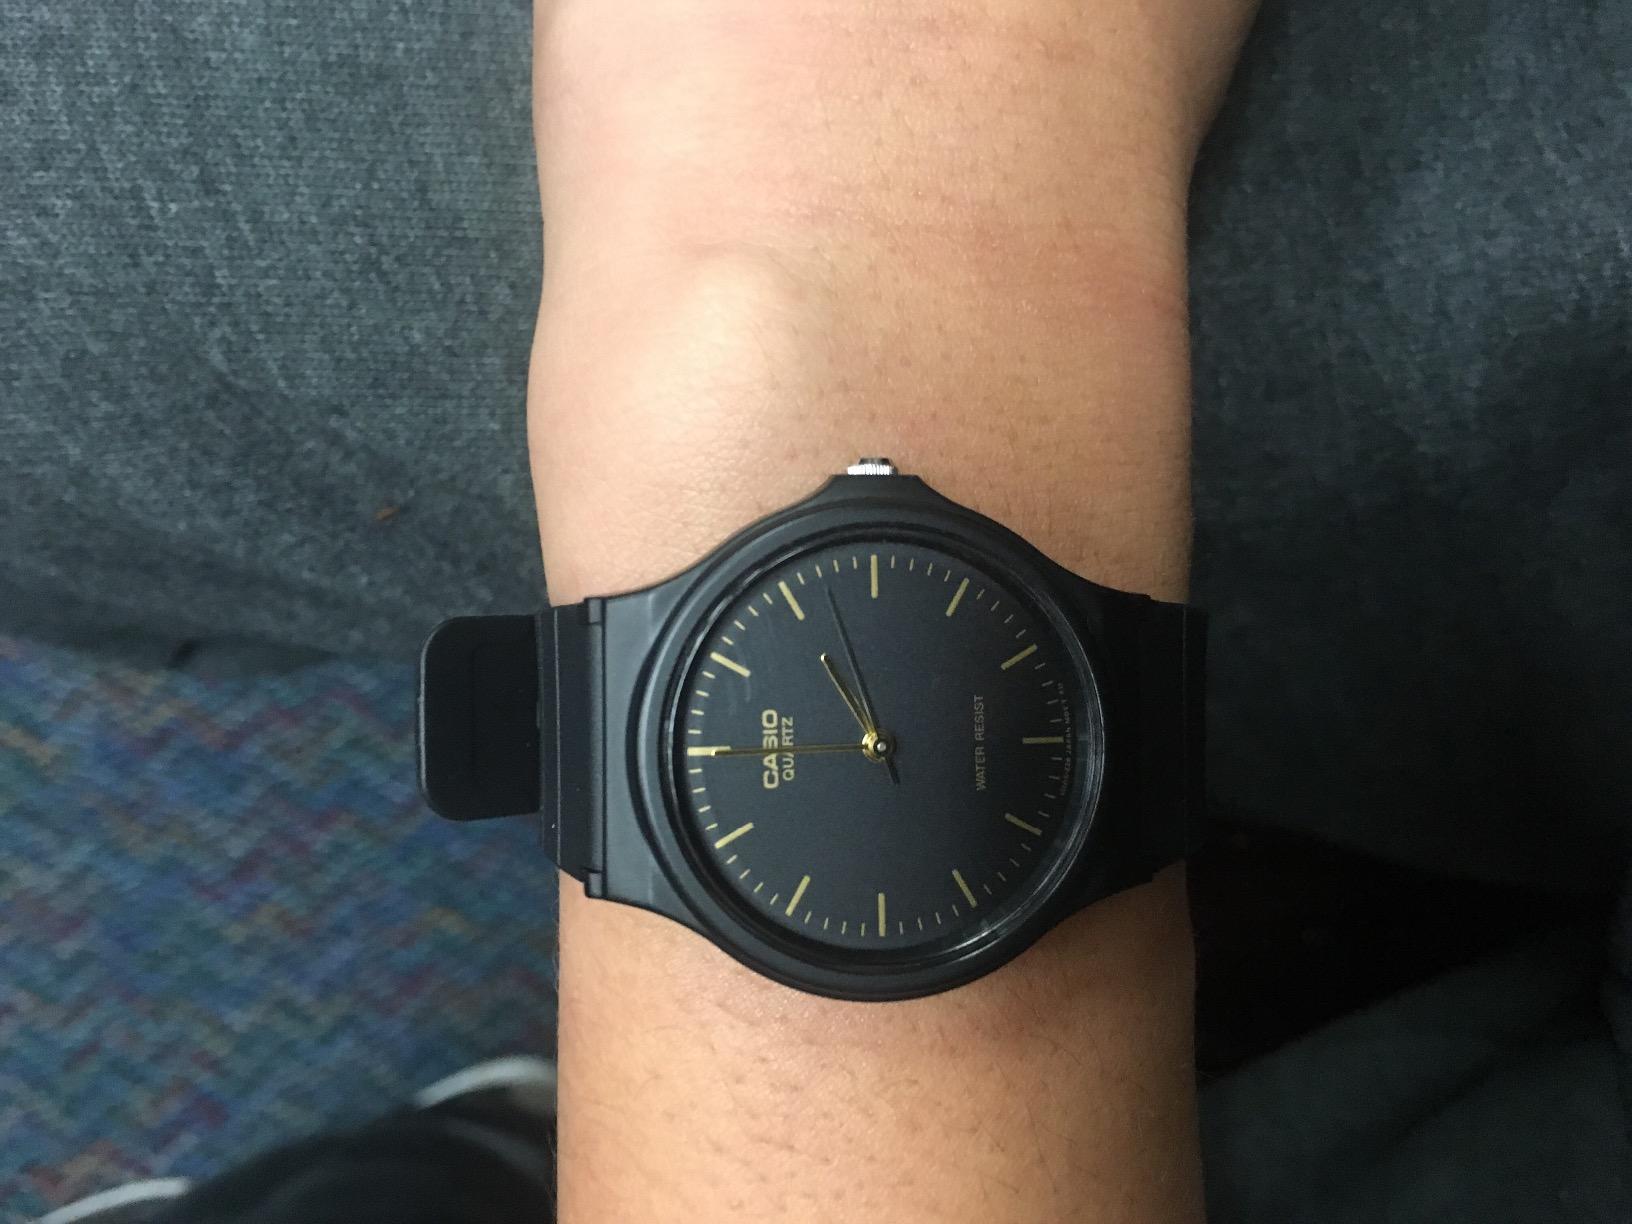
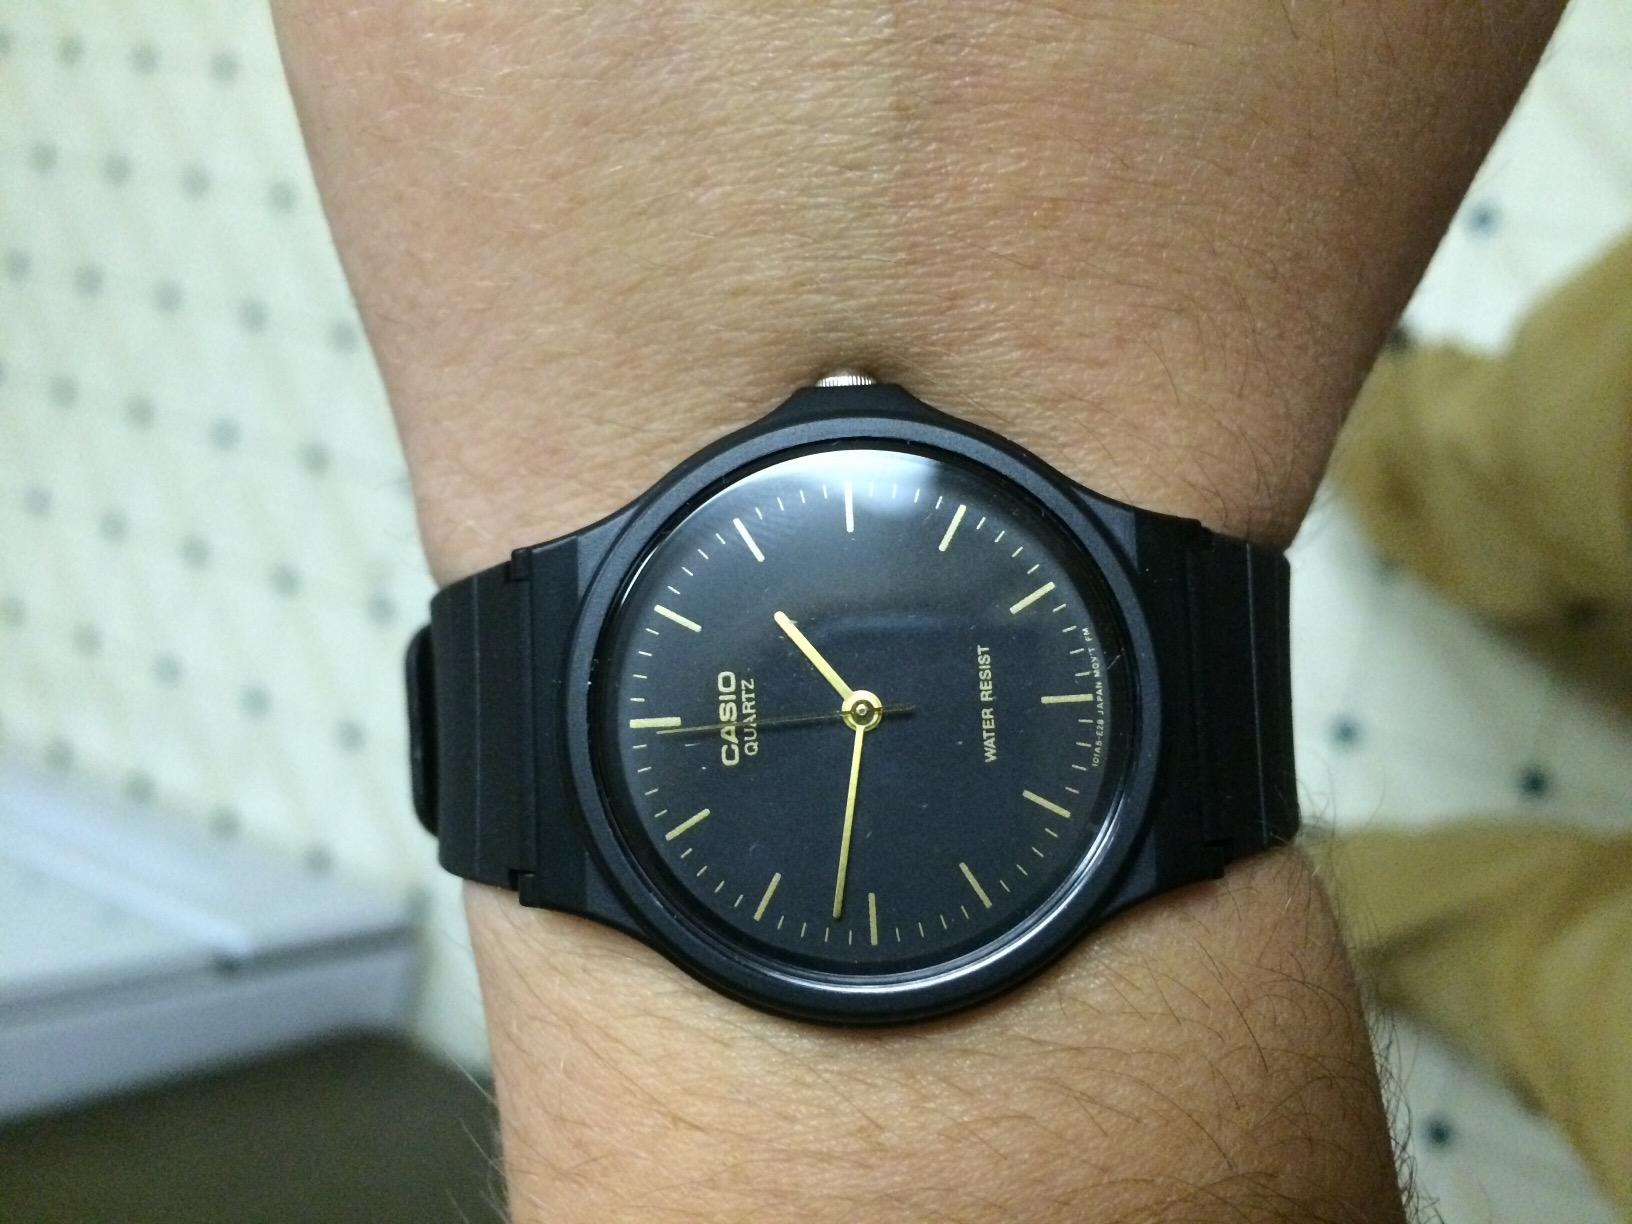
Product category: accessories_watch
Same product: yes